Apollo 13

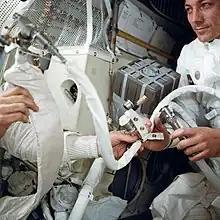
Swigert with the rig improvised to adapt the CM's lithium hydroxide canisters for use in the LM

The change would get Apollo 13 back to Earth in about four days' timethough with splashdown in the Indian Ocean, where NASA had few recovery forces. Jerry Bostick and other Flight Dynamics Officers (FIDOs) were anxious both to shorten the travel time and to move splashdown to the Pacific Ocean, where the main recovery forces were located. One option would shave 36 hours off the return time, but required jettisoning the SM; this would expose the CM's heat shield to space during the return journey, something for which it had not been designed. The FIDOs also proposed other solutions. After a meeting involving NASA officials and engineers, the senior individual present, Manned Spaceflight Center director Robert R. Gilruth, decided on a burn using the DPS, that would save 12 hours and land Apollo 13 in the Pacific. This "PC+2" burn would take place two hours after pericynthion, the closest approach to the Moon. At pericynthion, Apollo 13 set the record (per the "Guinness Book of World Records"), which still stands, for the furthest distance from Earth by a crewed spacecraft: from Earth at 7:21 pm EST, April 14 (00:21:00 UTC April 15).